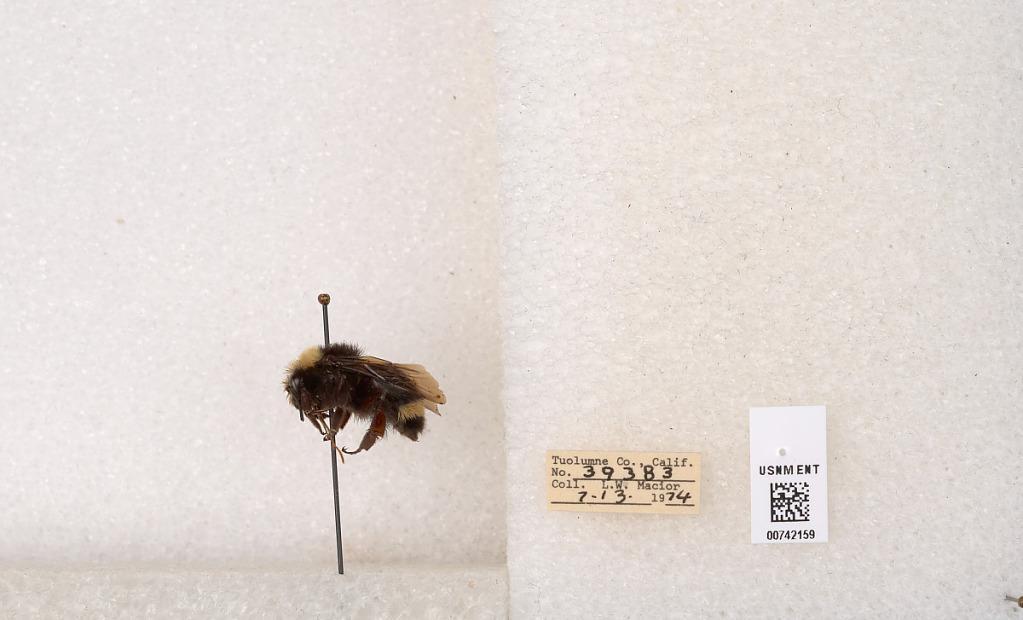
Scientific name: Bombus (Pyrobombus) vosnesenskii Radoszkowski
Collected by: L. Macior
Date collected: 1974-7-13
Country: United States
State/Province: California
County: Tuolumne
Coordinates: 37.9712, -120.228